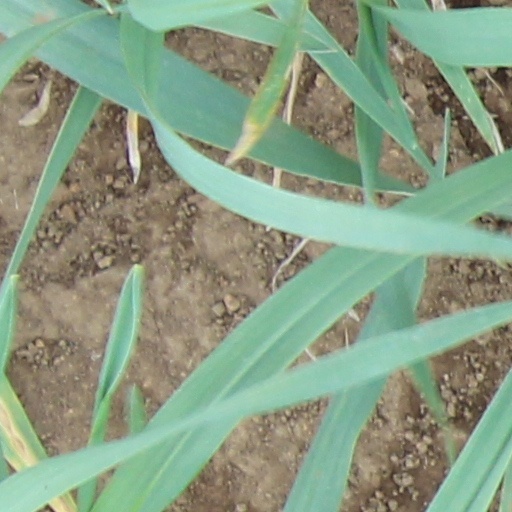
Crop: wheat